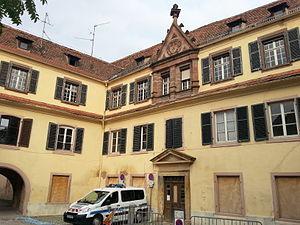
9 rue de l'Hôpital (Inscrit, 2009) This building is inscrit au titre des Monuments Historiques. It is indexed in the Base Mérimée, a database of architectural heritage maintained by the French Ministry of Culture,
Ce tableau présente la liste de tous les monuments historiques de Sélestat, classés ou inscrits.
Le couvent des Dominicaines de Sylo est un monument historique situé à Sélestat, dans le département français du Bas-Rhin. Ouvert au XIIIᵉ siècle, il a été transformé en hôpital pendant la Révolution française. Il a conservé cette fonction jusqu'en 1965, sous le nom d'hôpital Saint-Quirin.
Sélestat est une commune française, dans le département du Bas-Rhin, en Alsace.